Question: What is in the bowels?
Tambaya: Menene a cikin kwanukan?
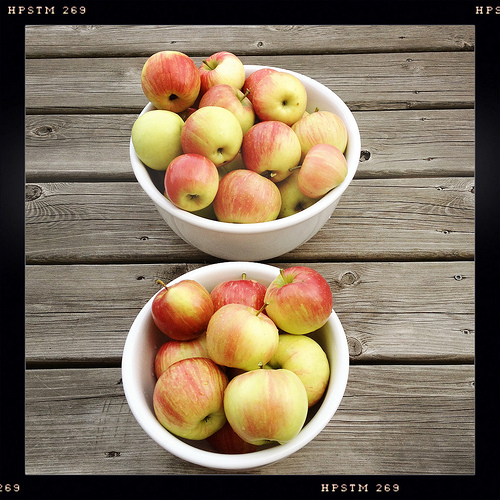
Answer: Apples.
Amsa: Tuffa.